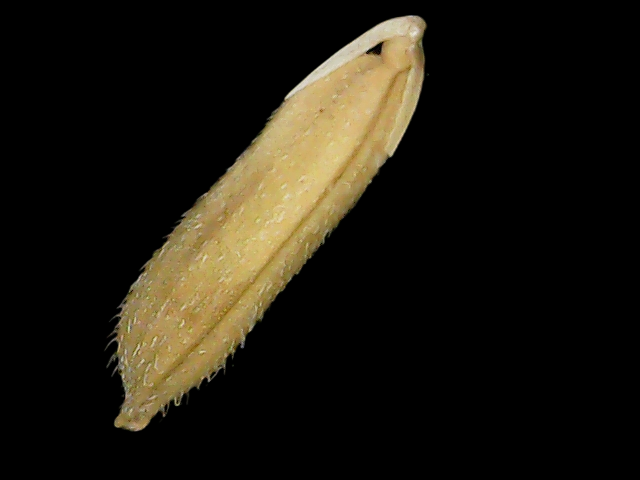
Rice variety: Binadhan14